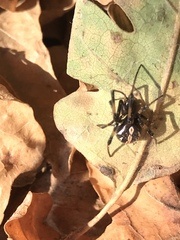
Species: Lactrodectus_hesperus